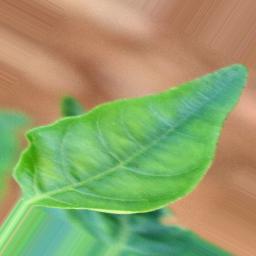
Label: healthy